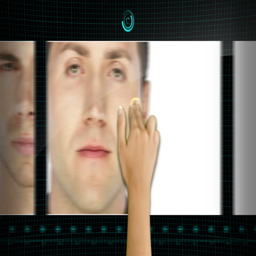
hand scrolling on a touchscreen through clips of various portraits - diverse people on white backgrounds - right to left